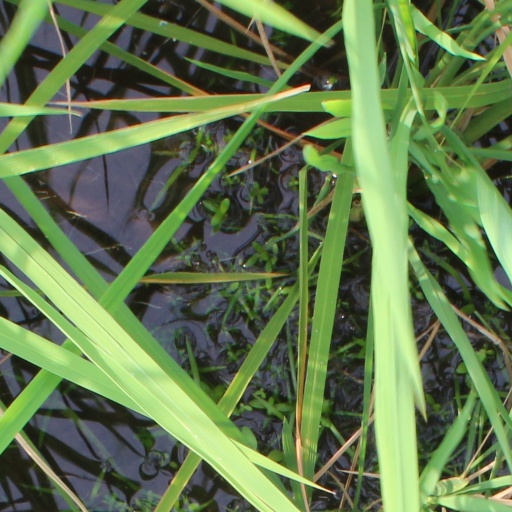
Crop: rice